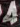
Number: 4